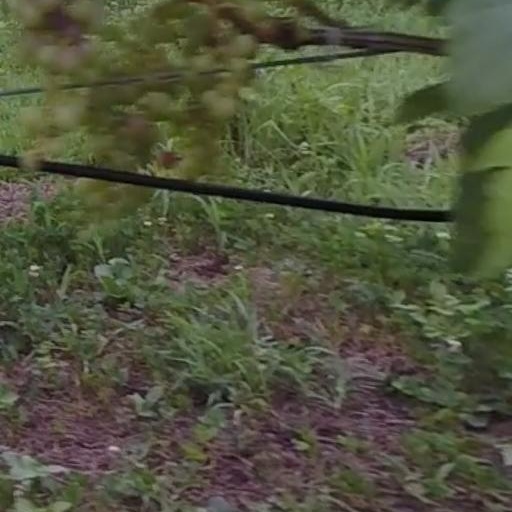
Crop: grape